Miguel Martínez de Pinillos Sáenz

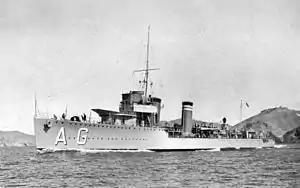
Republican navy

Political preferences of Pinillos’ ancestors are unclear; it is merely known that he was raised in a pious Catholic ambience. One authors claims he embraced an Integrist outlook, information not confirmed in the Integrist press of the era. Though his cousin Sebastian Martínez de Pinillos was in 1918 elected to Cortes from Cádiz on the conservative ticket, none of the sources consulted refers to Miguel’s political activity during the Restauración period. Apart from high-life engagements, his only non-commercial public endeavors were related to charity.